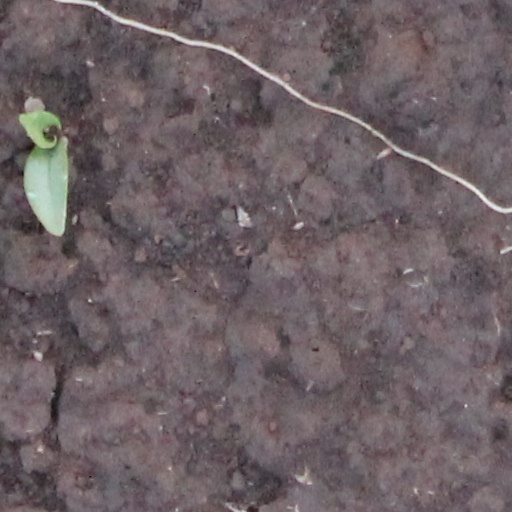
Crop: wheat